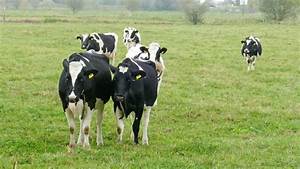
Label: mucca